Torino FC

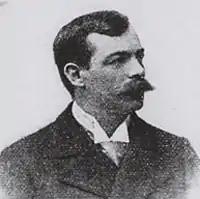
Alfred Dick, founder and then president of the newly born Foot-Ball Club Torino

The new game quickly supplanted the popularity of pallapugno, which led to the foundation of the football sections of the sports clubs Ginnastica Torino and Juventus. On 8 May 1898 Internazionale Torino, Football Club Torinese and Ginnastica Torino, along with Genoa as part of the International Exhibition for the fiftieth anniversary of the Statuto Albertino gave birth to the first Italian Football Championship.